Khrulev plan

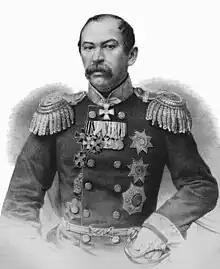
Khrulev depicted in the late 1860s

The Khrulev plan was a proposed Russian invasion of British-ruled India during the Crimean War, in which Russia was fighting Britain, France and the Ottoman Empire. The plan was proposed in 1855 by General and would have seen 30,000 Russian troops marching on the North-West Frontier via Persia and Afghanistan. The majority of the men would be recruited from Central Asian tribesmen, with a small reserve of regular Russian troops. The plan was not put into effect before the war ended in Russian defeat in 1856.